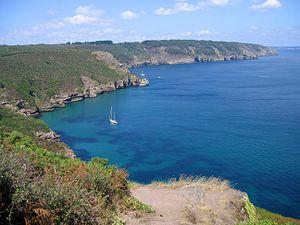
Le cap de la chèvre, les grottes de Morgat
La baie de Douarnenez est une baie de l’ouest de la France, dans le département du Finistère.
La presqu'île de Crozon est située dans le Finistère en face de Brest. Elle est englobée en totalité dans le parc naturel régional d'Armorique et les espaces maritimes qui l'entourent sont en partie englobés dans le parc naturel marin d'Iroise, parc national créé en 2007.